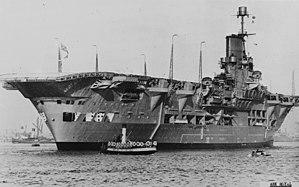
Créés peu après l'invention de l'aviation militaire pendant la Première Guerre mondiale, les porte-avions ont d'abord été considérés comme des bâtiments auxiliaires et n'ont joué un rôle majeur dans la guerre navale qu'à partir de la Seconde Guerre mondiale. Il a fallu l'attaque de Pearl Harbor de décembre 1941 pour démontrer la supériorité de l'aviation embarquée sur la grosse artillerie des navires de ligne, grâce à sa portée incomparablement plus grande pour une force de frappe équivalente. La bataille de la mer de Corail, en mai 1942, est le premier affrontement uniquement aéronaval de l'histoire, dans lequel les forces navales japonaises et américaines s'affrontèrent par avions interposés sans jamais être à portée de canon. En 1944-45, les plus grands cuirassés japonais jamais construits coulent sous les attaques de l'aviation embarquée américaine.
L' Opération White était une tentative britannique d'envoyer en renfort 14 avions de chasse à la garnison de Malte : 12 Hawker Hurricane et 2 bombardiers en piqué Blackburn B-24 Skua, à partir de l'ancien porte-avions HMS Argus le 17 novembre 1940. Cette mission du Club Run a été contrariée par la présence de la flotte italienne en mer, ce qui a provoqué un décollage prématuré des chasseurs par mauvais temps, de sorte que seuls cinq appareils ont atteint Malte.
Les Club Run était un nom informel donné aux opérations de transport de Gibraltar à Malte pendant le Siège de Malte pendant la Campagne de Méditerranée de la Seconde Guerre mondiale, d'août 1940 à octobre 1942.
Le HMS Ark Royal (91) est un porte-avions de la Royal Navy qui participe à la Seconde Guerre mondiale.